Lenoir Rock

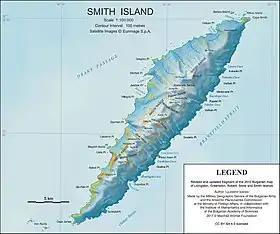
Topographic map of Smith Island

Lenoir Rock is the rock off the NW coast of Smith Island in the South Shetland Islands, Antarctica 230 m long in southwest-northeast direction and 85 m wide with a surface area of 1.29 ha. The vicinity was visited by early 19th century sealers.